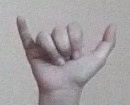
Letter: ya